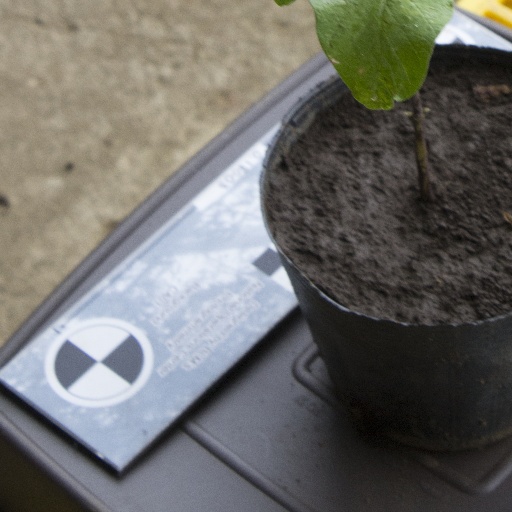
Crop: soybean